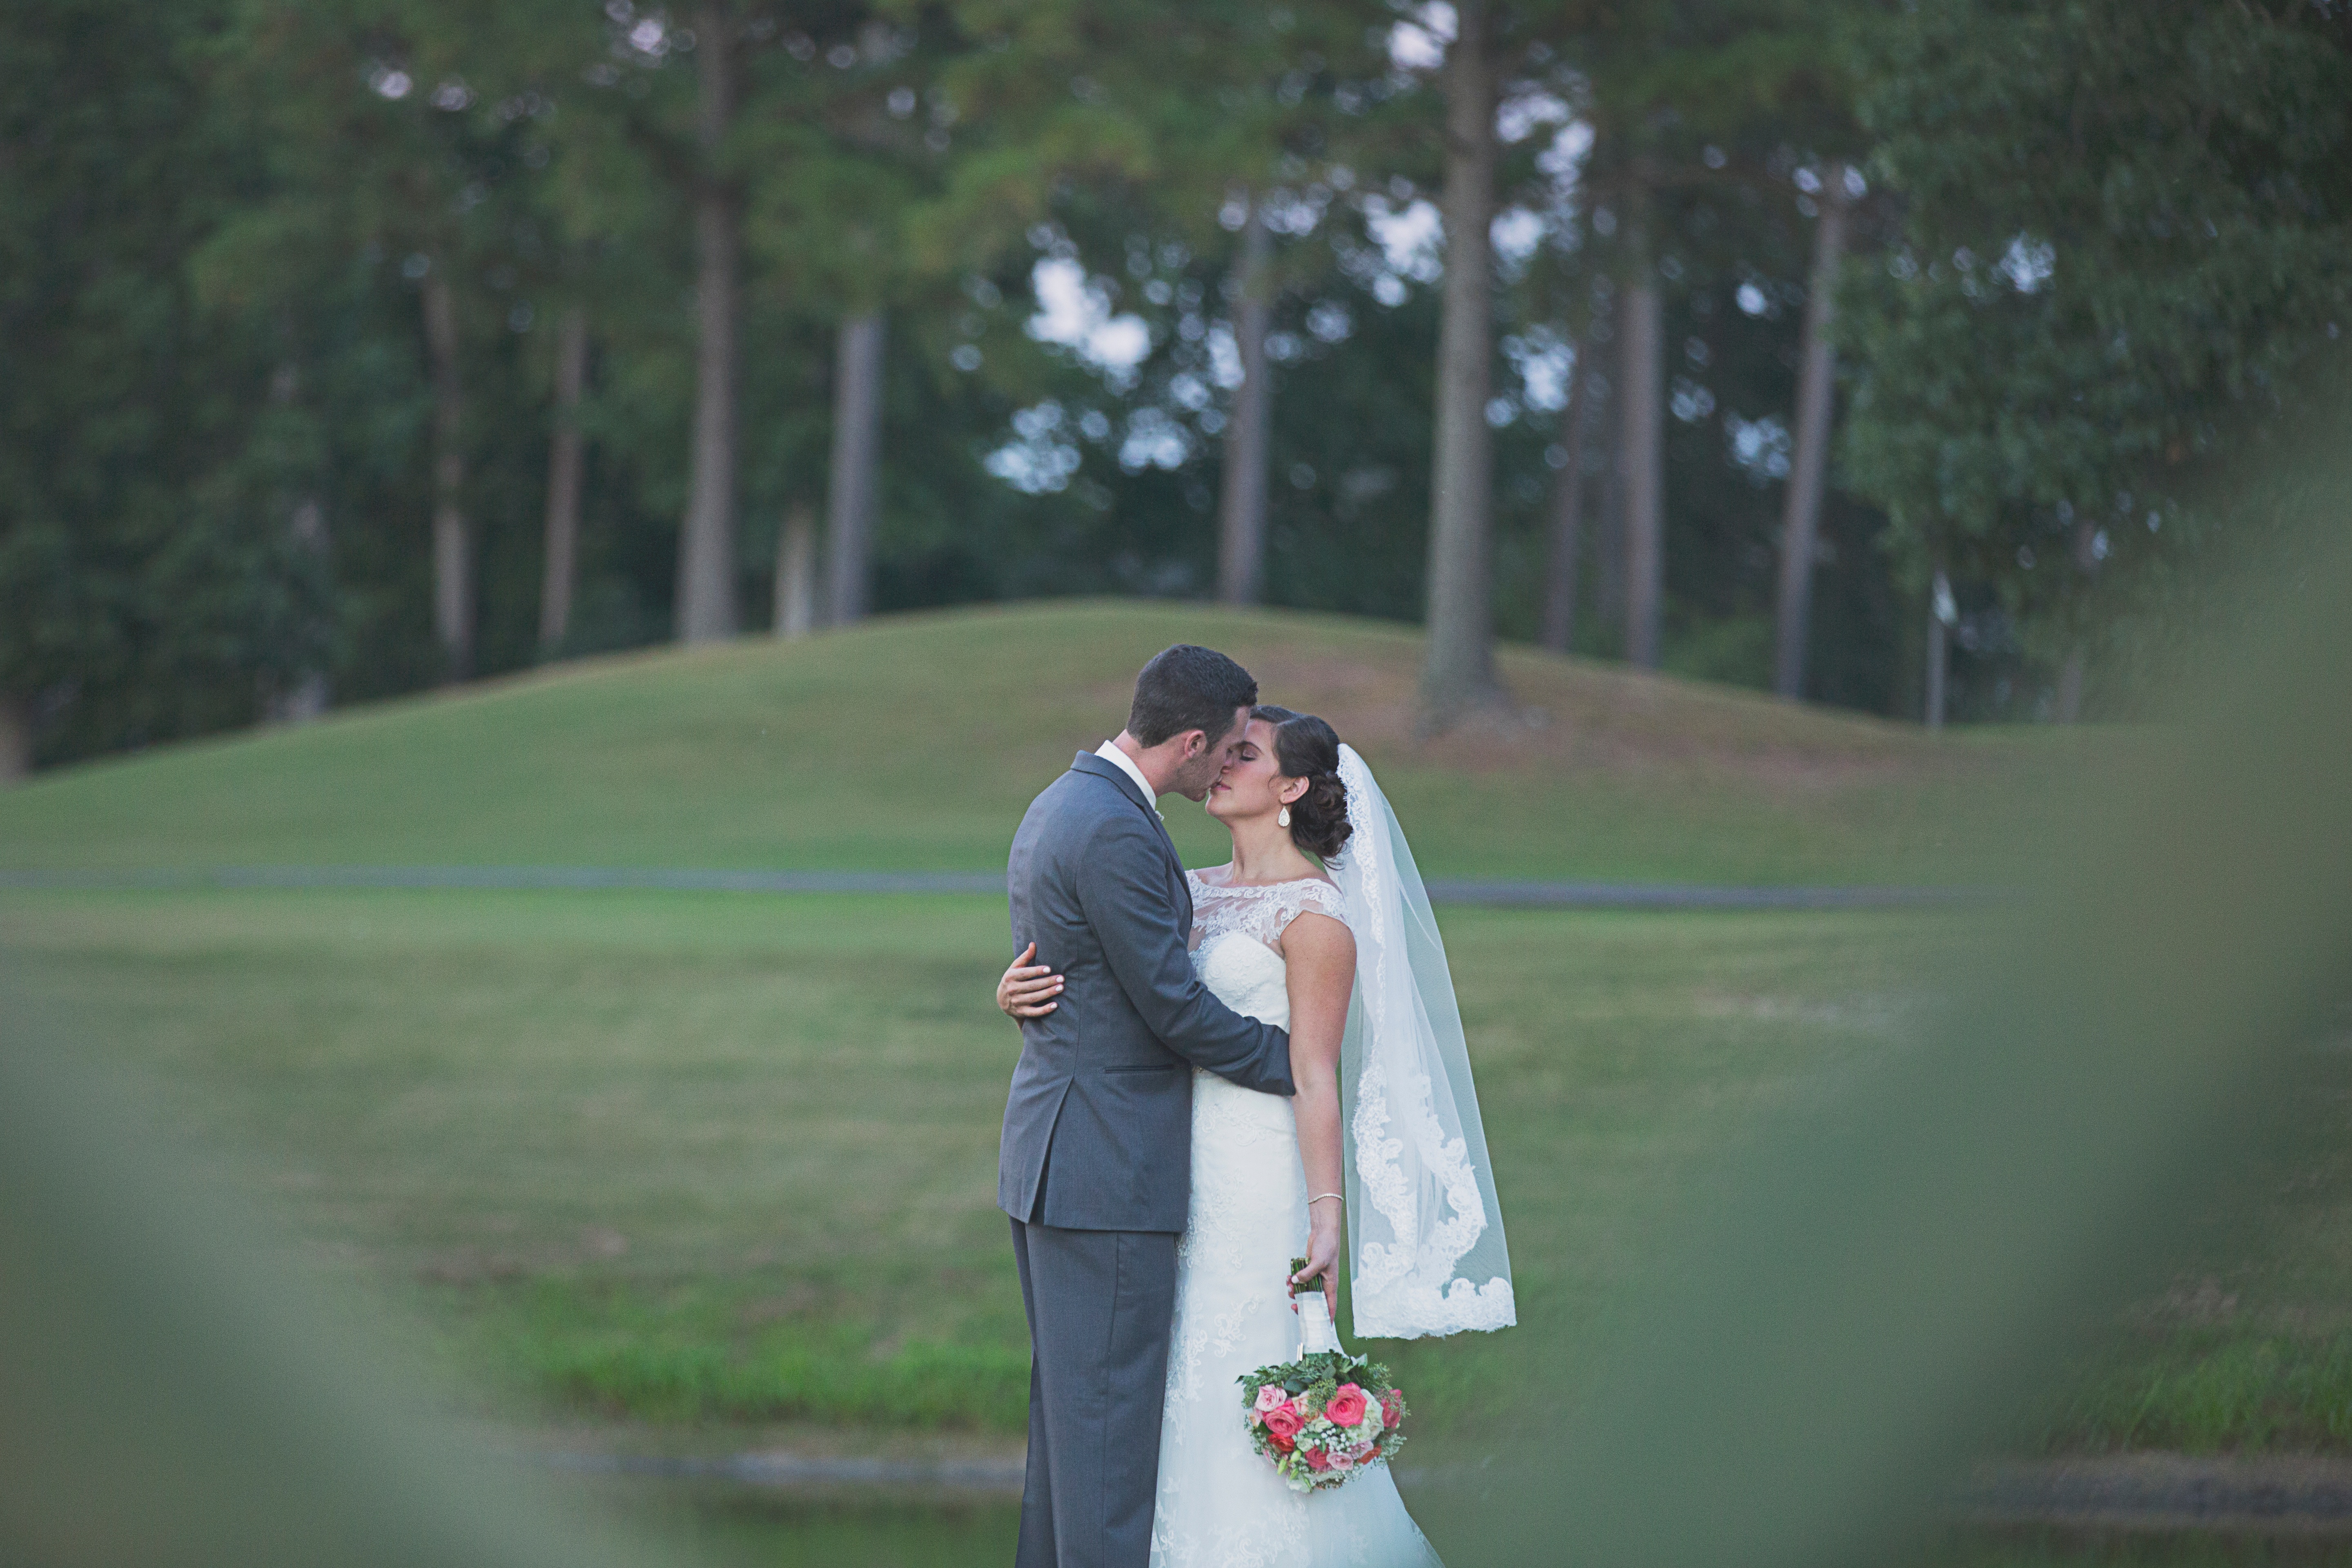
man, photography, wedding, bride, groom, ceremony, photograph, interaction